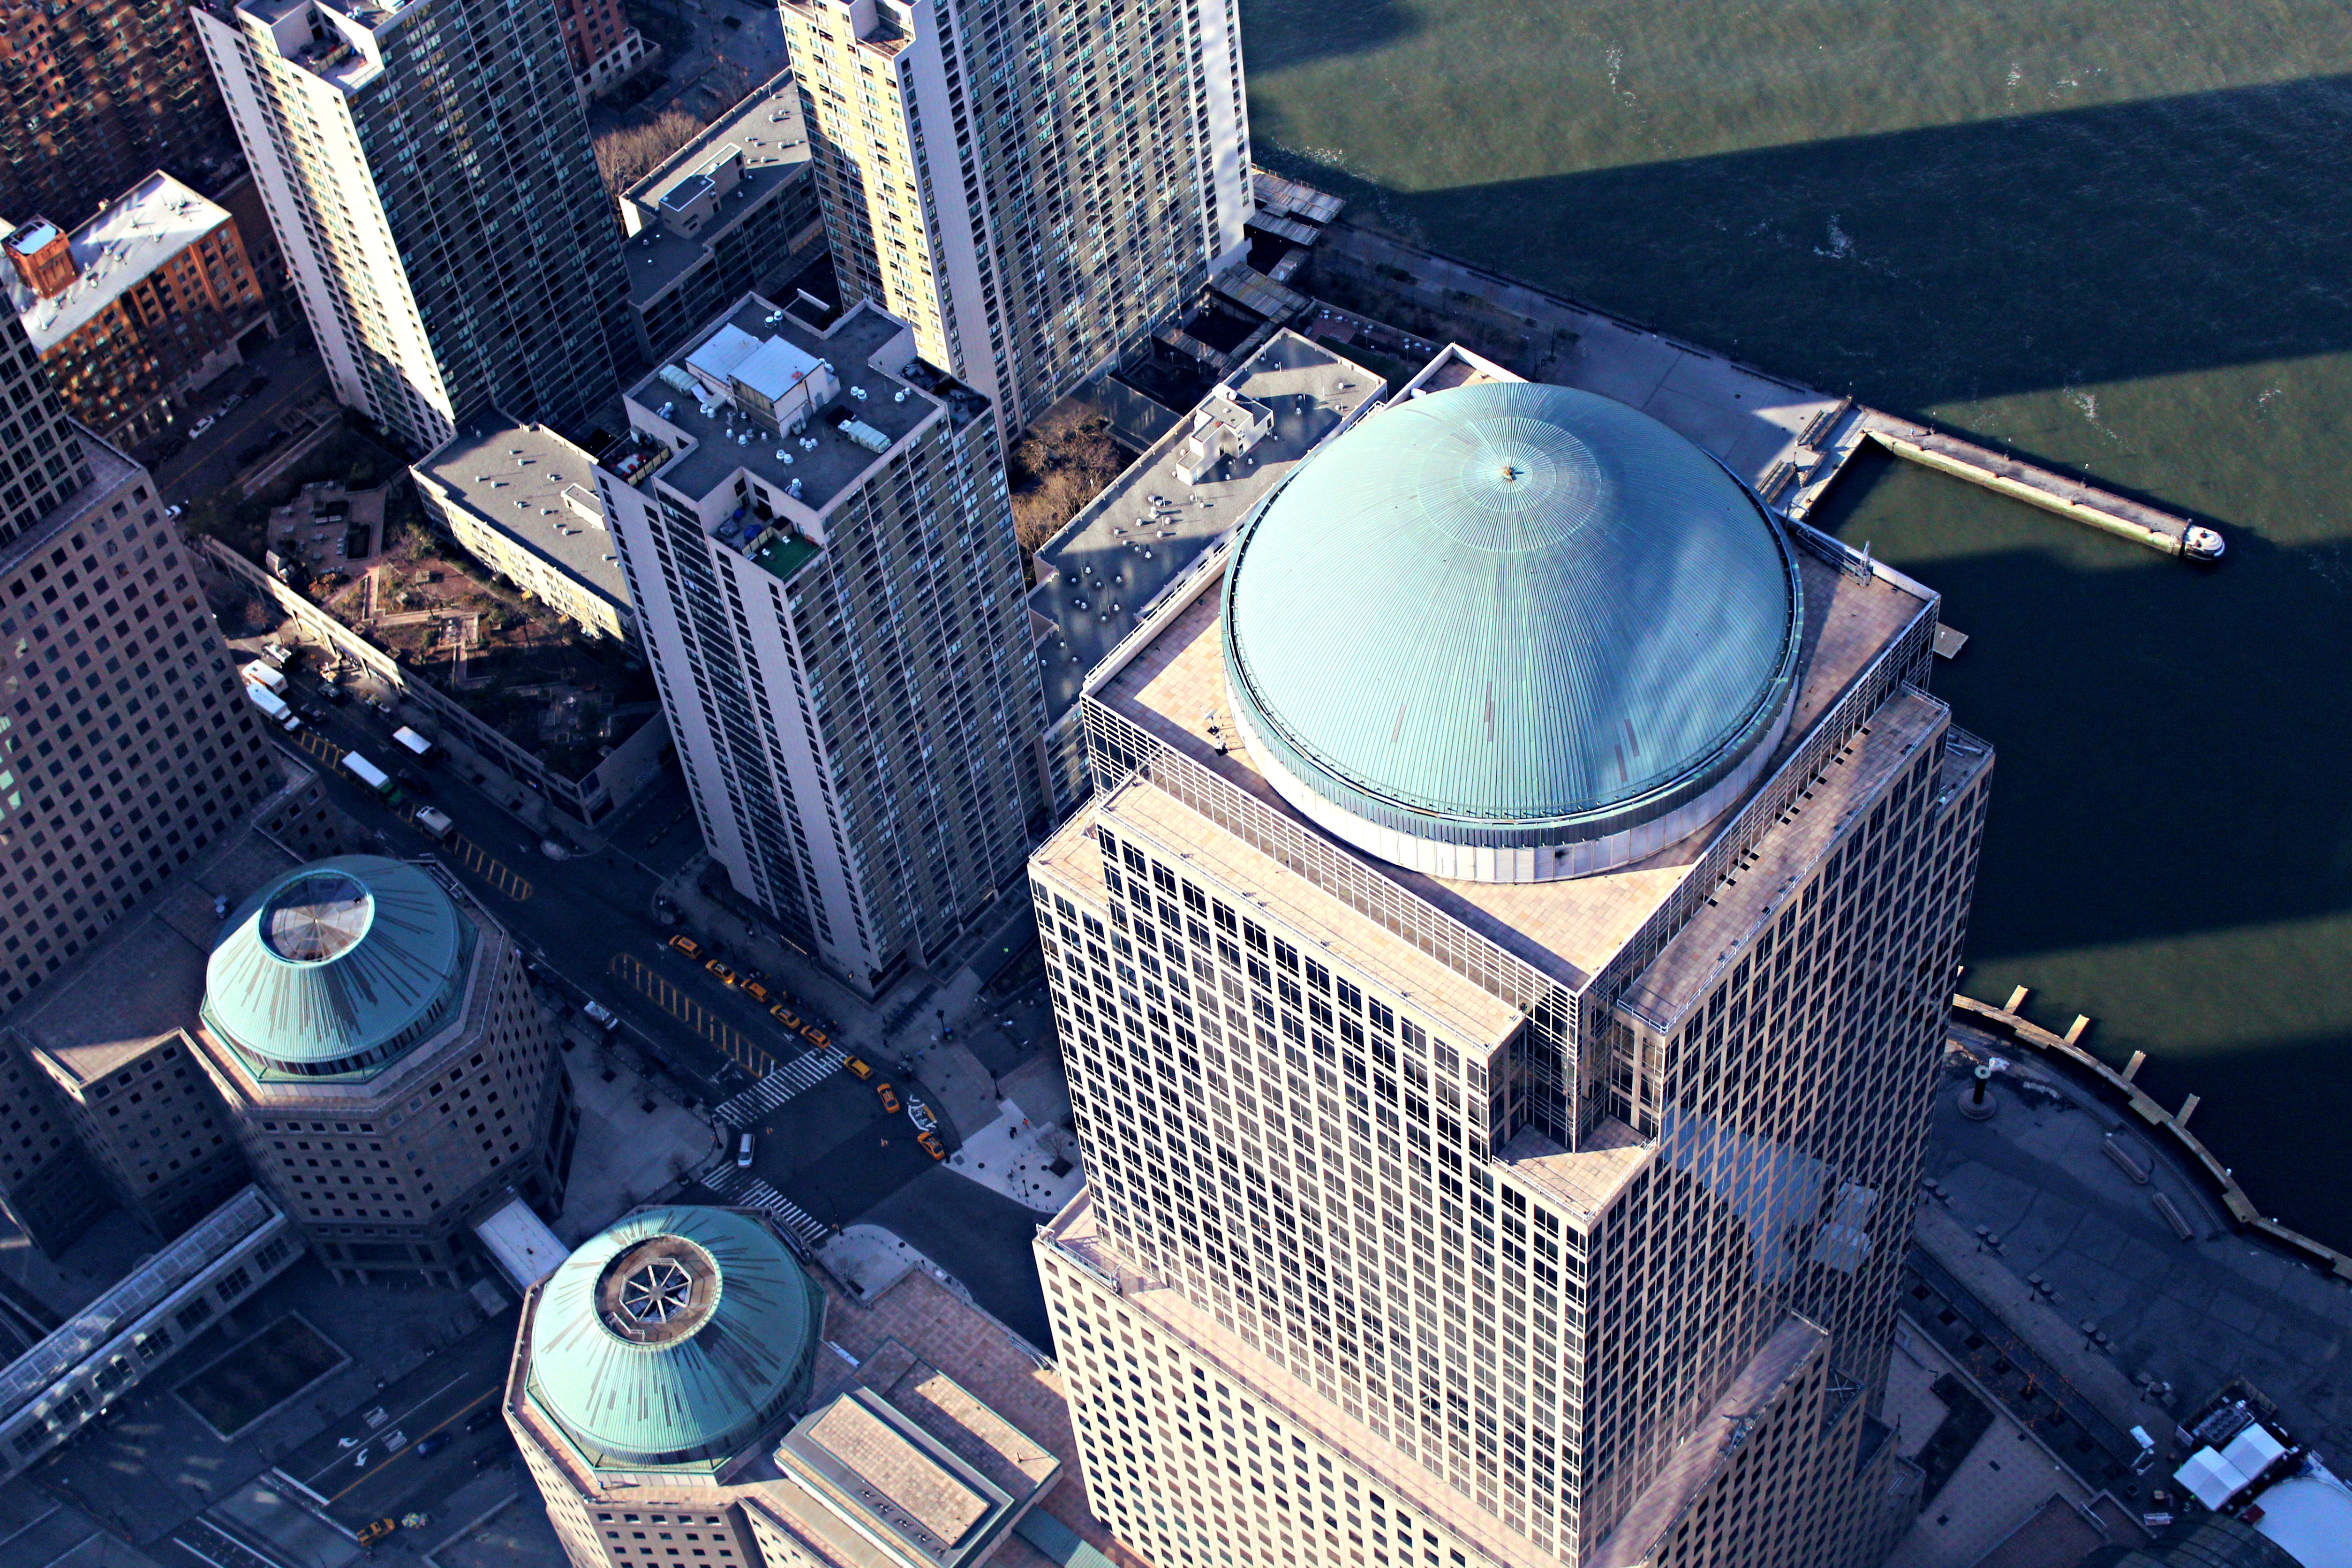
building, skyscraper, vehicle, color, blue, waterfront